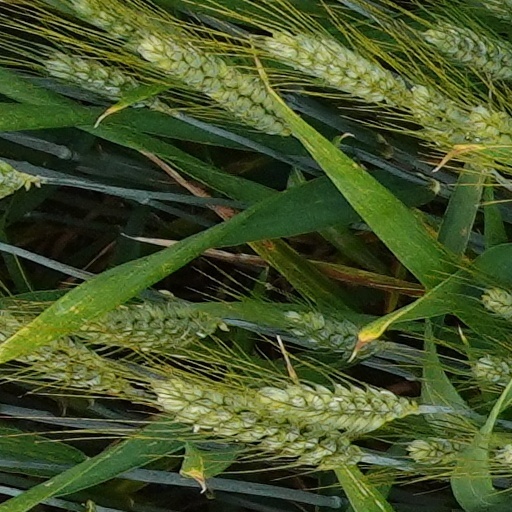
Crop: wheat